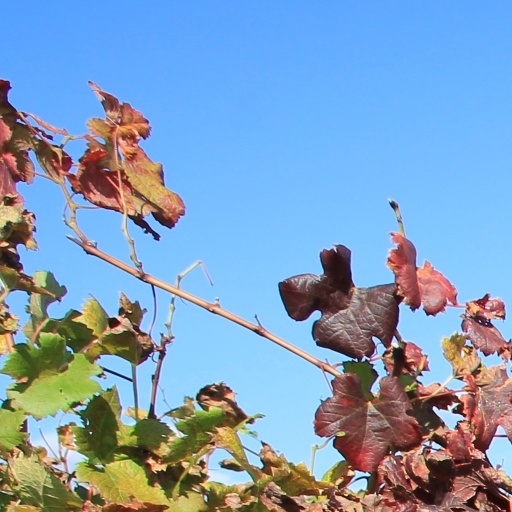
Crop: grape